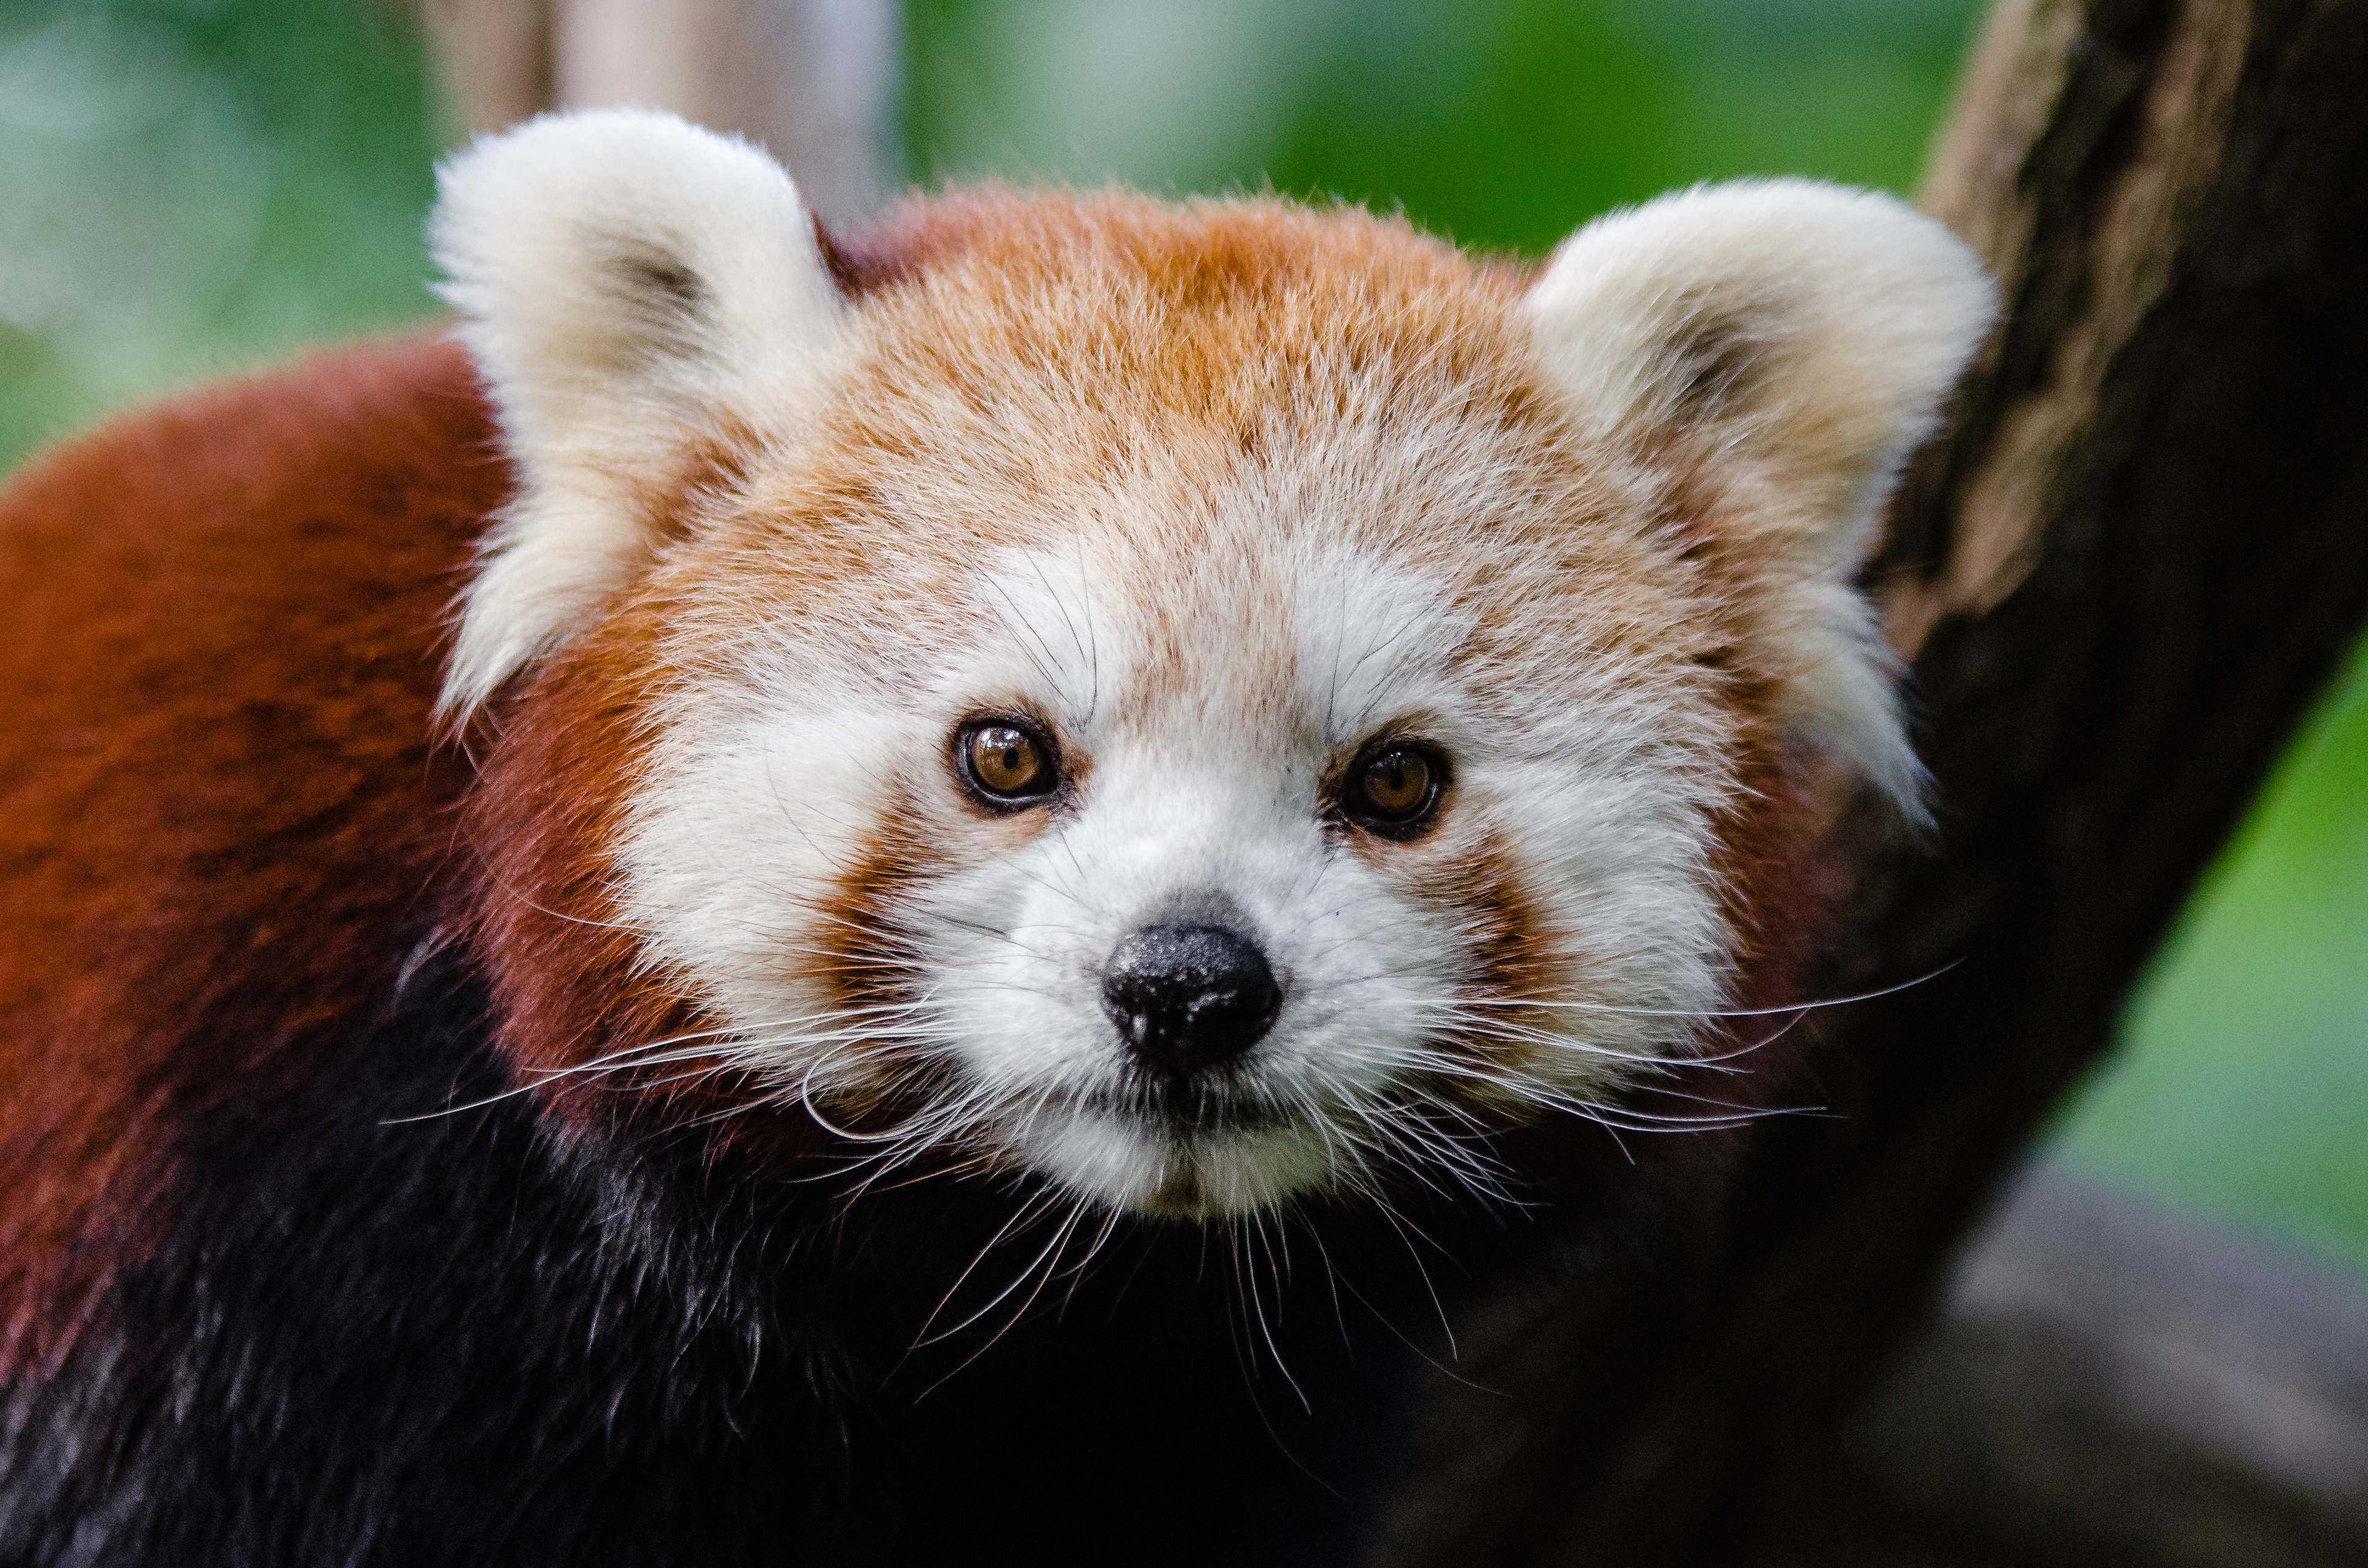
bokeh, animal, wildlife, zoo, red, mammal, fauna, red panda, panda, whiskers, endangered, vertebrate, germany, carnivoran